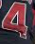
Number: 4